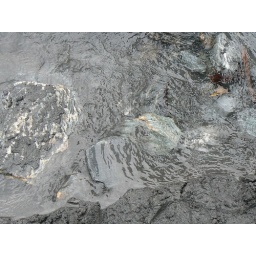
The river coming from the glacier was awesome. Clear blue water flowing over beautiful rocks. I loved it!